Ribes canthariforme

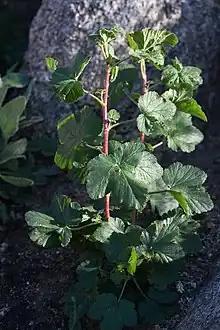
The vegetative parts of the plant in habitat. A boulder can be seen in the background.

"Ribes canthariforme" is a chaparral shrub that reaches to in the shadows of large boulders and sheltered places. The stems stand erect and are covered in a fine pubescence, and lack the notable spines and prickles on the nodes and internodes of other "Ribes" species. Three-lobed, round, and with shallow clefts, the leaves measure long. The upper surface of the leaf is green, and covered in wavy, long, soft hairs, while the lower surface is a gray-green, and covered in dense hairs. The base of the leaf is cordate, and attaches to pubescent petioles long. The leaf margins are crenate, and have gland-tipped teeth.